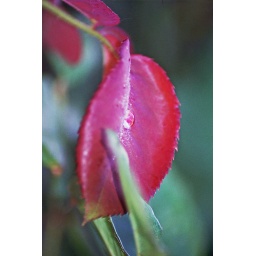
Post rain shower of a rose plant in my garden